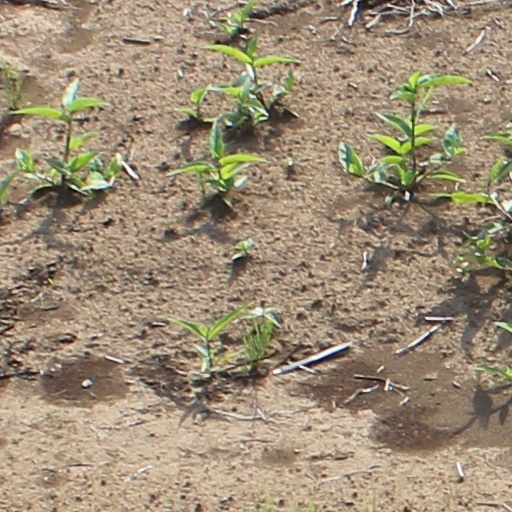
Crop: wheat